Flechtingen water castle

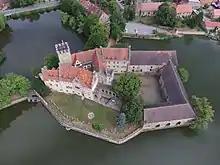
Flechtingen water castle

The Flechtingen water castle or Flechtingen moated castle (German: "Wasserschloss Flechtingen" or "Wasserburg Flechtingen") is a largely well-preserved castle complex in the centre of the municipality of Flechtingen in the district of Börde in Saxony-Anhalt, Germany.